Maghrebi Arabs

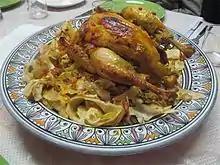
Rfissa descends from tharid - originally a peasant dish in the Middle East that transformed into a dish of higher status in Al-Andalus.

The Arabian tribes that settled in the Maghreb emerged into several contemporary sub-tribes. The most notable Arab tribes of Morocco include Abda, Ahl Rachida, Azwafit, Banu Ma'qil, Banu Tamim, Beni Ahsen, Beni 'Amir, Beni Guil, Beni Ḥassān, Banu Hilal, Beni Khirane, Beni Mathar, Beni Moussa, Banu Sulaym, Beni Zemmour, Chaouia, Doukkala, Hyayna, Khlout, Mzab, Oulad Delim, Oulad Tidrarin, Oulad Zyan, Rahamna, Sless, Zaër, Zyayda. There are several tribes of Bedouin origin throughout Tunisia, such as Banu Hudhayl and Shammar, however they are not very nomadic nowadays and they mostly live in towns. The major Arab tribes in Libya are Qadhadhfa, Magarha, Warfalla, Firjan, Saʿada and Murabtin, Masamir, Zuwayya, Awlad Busayf, Awlad Sulayman and Abaydat. The most well known Arab tribes of Algeria are Chaamba, Dhouaouda, Doui-Menia, Ghenanma, Beni Hassan, Ouled Djerir, Awlad Sidi Shaykh, Banu Tamim, Banu Hilal, Banu Sulaym, Thaaliba, Ouled Nail, Beni Amer, Hamyan and many more. Bedouin tribes in Algeria primarily live in the Algerian Desert.